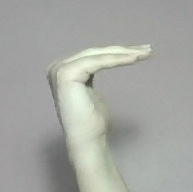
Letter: haa